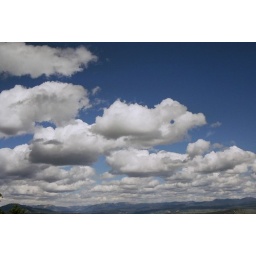
white clouds in big Wyoming sky